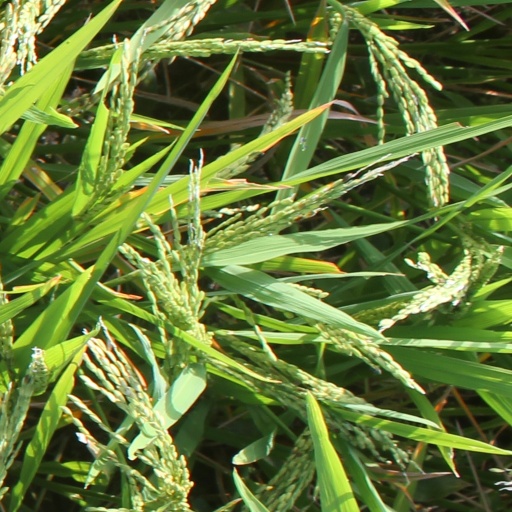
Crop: rice